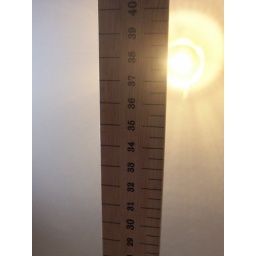
I had to lay on the floor under a chair with the metre ruler balanced on top to get this photo!